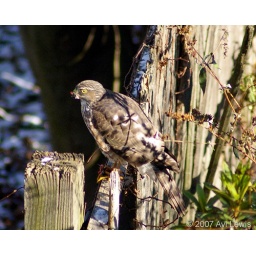
Sharp-shinned Hawk pauses while eating on a backyard fence in Sheepshead Bay, Brooklyn, NY.